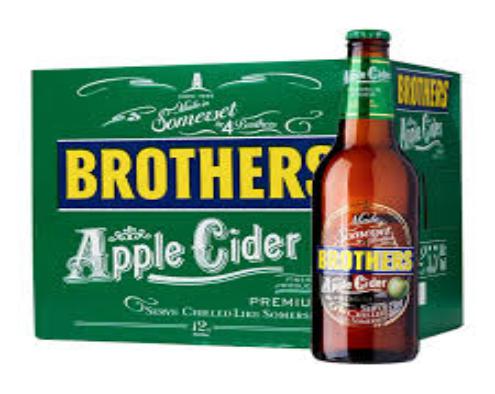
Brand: Brothers Cider
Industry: Food